Francisco de la Torre (politician)

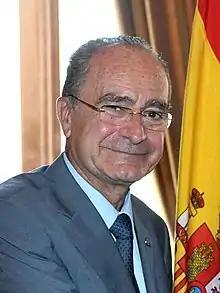
De la Torre in 2010

Francisco de la Torre Prados (born 21 December 1942) is a Spanish People's Party (PP) politician who has been the mayor of Málaga since 2000. He has also been president of the Provincial Deputation of Málaga (1971–1975), a member of the Congress of Deputies (1977–1982) and Senate (2011–2014).